Kumaoni people

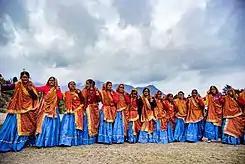
Kumaoni women from Danpur performing Chanchari wearing the traditional Kumaoni pichaura(yellow-saffron colour)

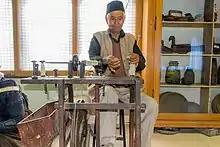
A man wearing Kumaoni cap in Munsiyari

Pichhaura is a traditional attire of Kumaoni women, generally worn for religious occasions, marriage, and other rituals. Traditionally handmade using vegetable dyes, pichhauras are available in red and saffron. Local designs made in Almora, Haldwani and other parts of Kumaon use silk and accessories made of pearl. It is now made using machines.